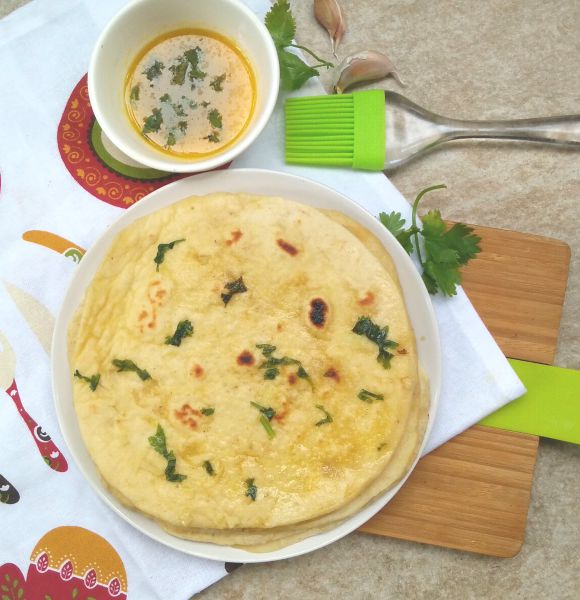
Dish: butter_naan